António Gonçalves de Bandarra

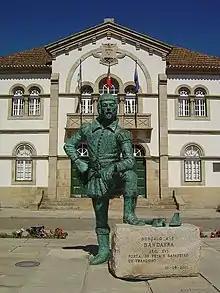
Statue of Bandarra in Trancoso, Portugal

António Gonçalves Annes Bandarra or Gonçalo Annes Bandarra (1500 – 1556) was a Portuguese writer.